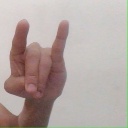
अक्षर: च